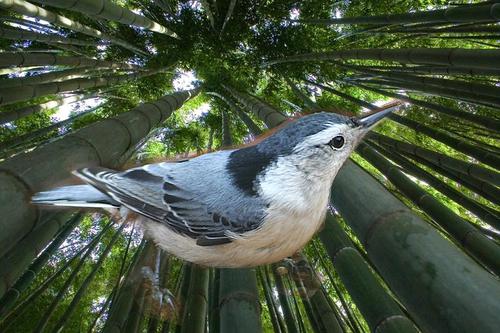
Bird species: White_breasted_Nuthatch
Bird type: landbird
Background: land